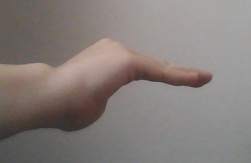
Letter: haa